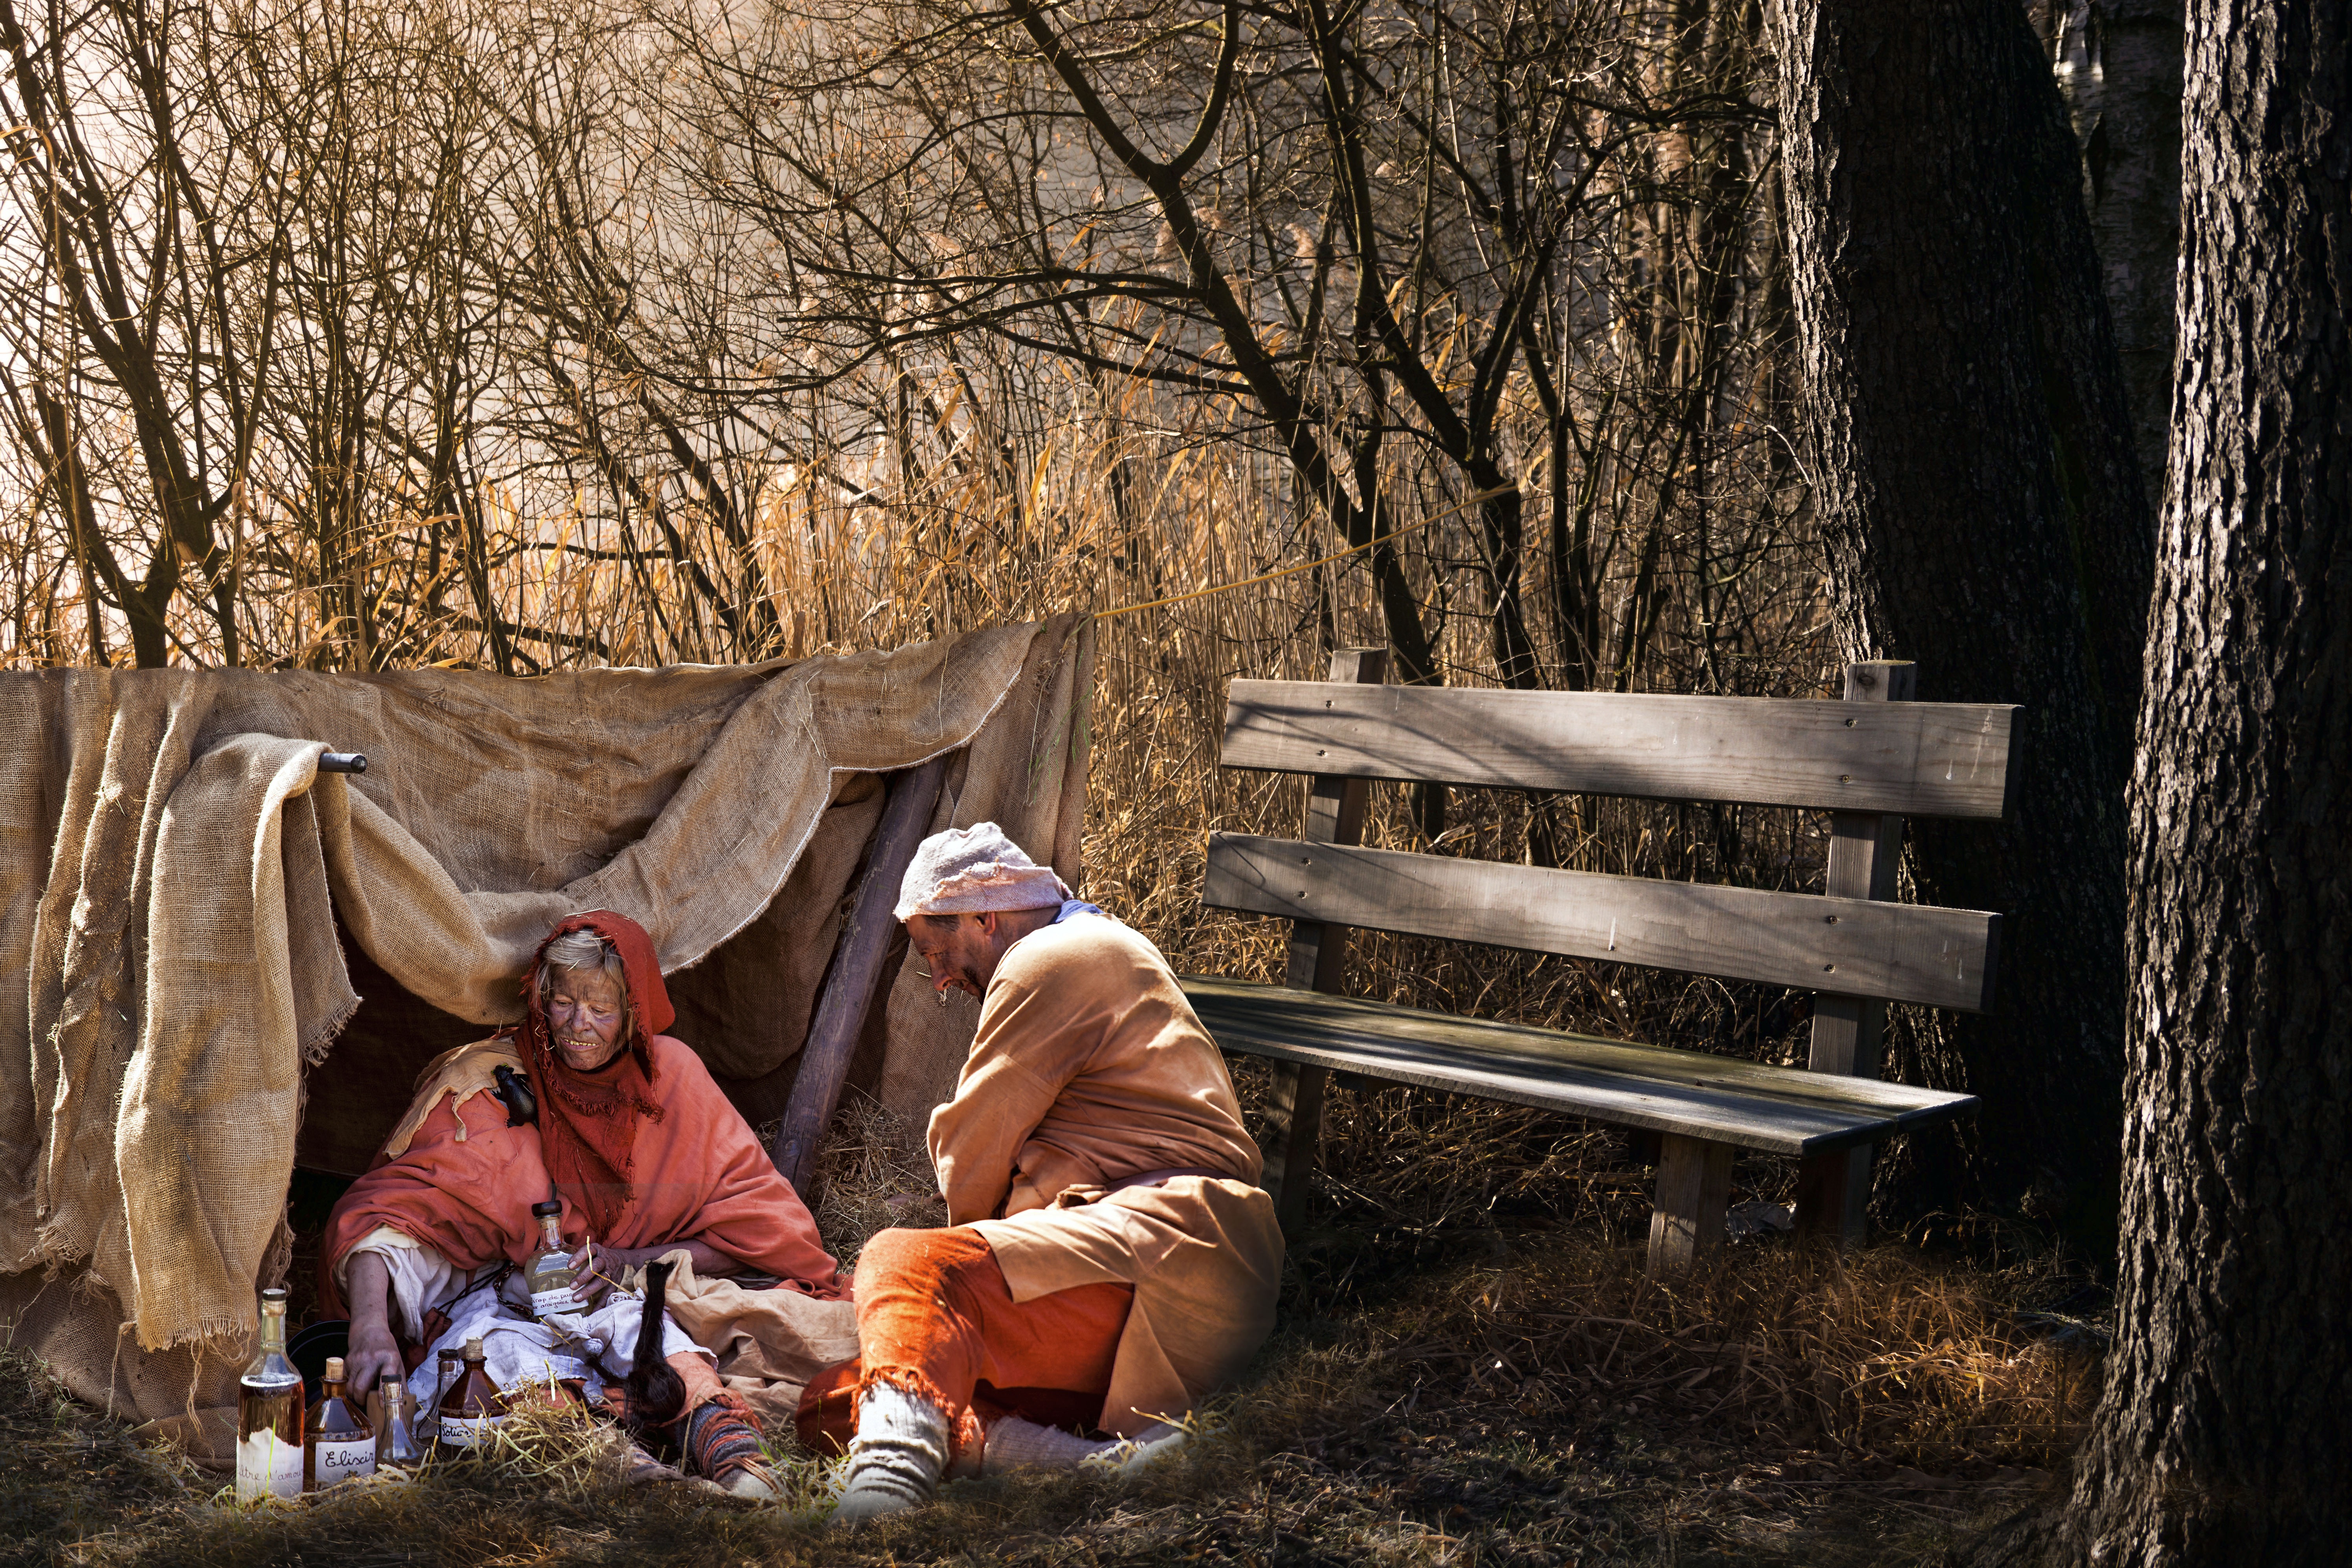
tree, forest, wilderness, person, winter, people, time, sadness, autumn, season, tent, alcohol, old woman, medieval, bottles, sdf, poverty, sale, woodland, misery, witch, potion